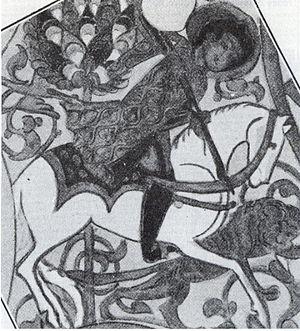
Cavalier mamelouk à la chasse au tigre, avec une arbalète